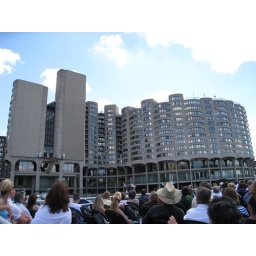
protected area lets owners keep boats in the river year round